Wake-sleep algorithm

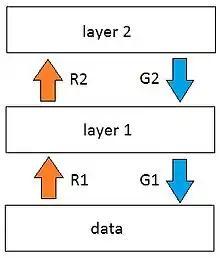
Layers of the neural network. R, G are weights used by the wake-sleep algorithm to modify data inside the layers.

The wake-sleep algorithm is an unsupervised learning algorithm for deep generative models, especially Helmholtz Machines. The algorithm is similar to the expectation-maximization algorithm, and optimizes the model likelihood for observed data. The name of the algorithm derives from its use of two learning phases, the “wake” phase and the “sleep” phase, which are performed alternately. It can be conceived as a model for learning in the brain, but is also being applied for machine learning.